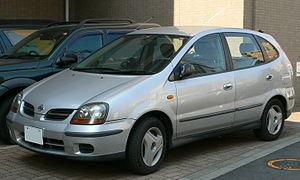
Le Nissan Almera Tino est un monospace compact de la marque japonaise Nissan. Concurrent direct du Renault Scénic et du Citroën Xsara Picasso, il fut lancé en 2000 et légèrement restylé en 2002.